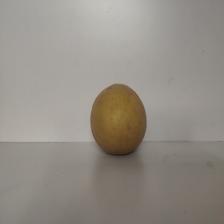
Size: Large